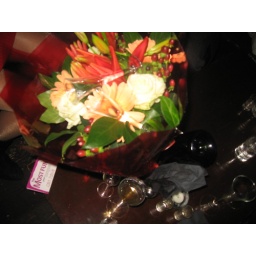
shot glasses in bouquet